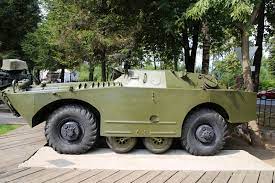
Label: BRDM